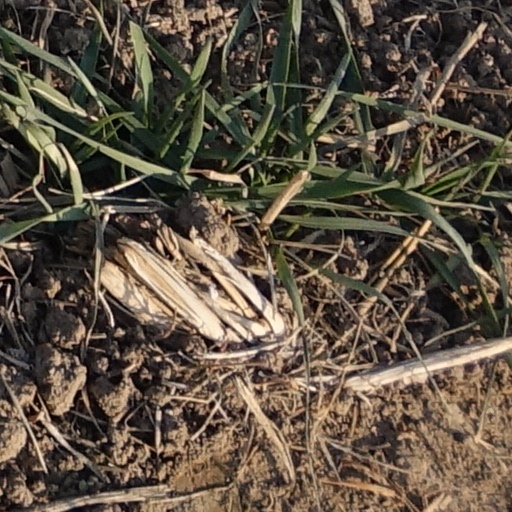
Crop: wheat